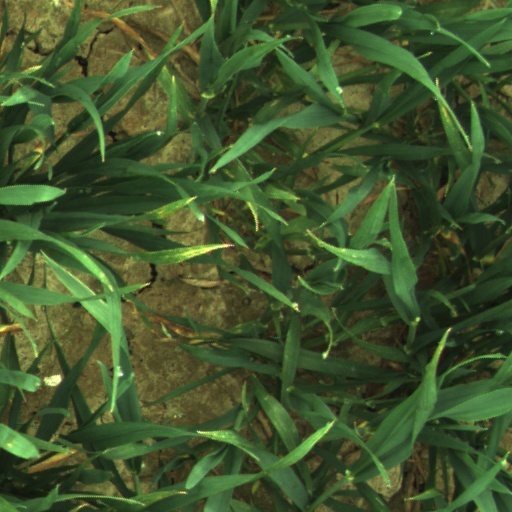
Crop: wheat